Jim Tomsula

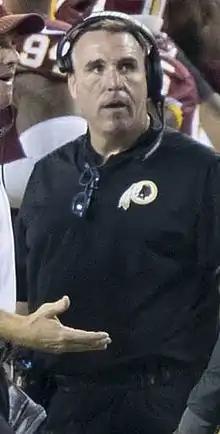
Tomsula with the Washington Redskins in 2017

James Andrew Tomsula (born April 14, 1968) is an American football coach. Serving as a defensive coach throughout his career, Tomsula has also been the head coach for the Rhein Fire of NFL Europe and the San Francisco 49ers of the National Football League (NFL). He was born and raised in the Pittsburgh suburb of Homestead. Attending Catawba College, Tomsula played defensive end from 1987 to 1990, after transferring from Middle Tennessee State University after the 1986 season. At Catawba College, he made 109 tackles in two seasons.